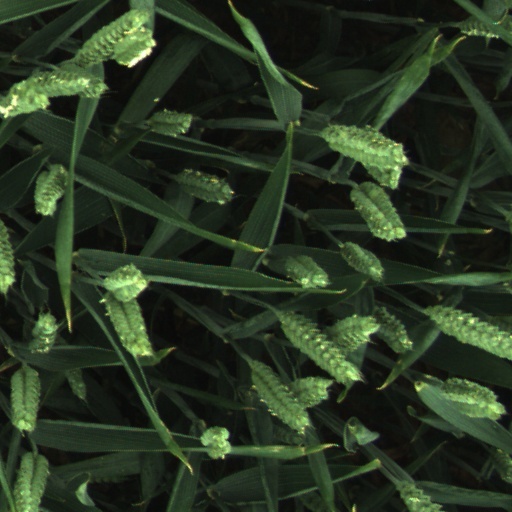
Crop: wheat